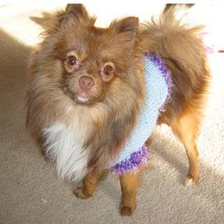
Species: dog
Breed: pomeranian